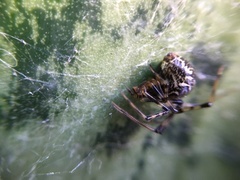
Species: Parasteatoda_tepidariorum